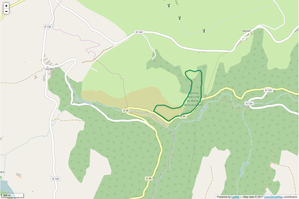
Périmètre de la RNN du rocher de la Jacquette.
La réserve naturelle nationale du rocher de la Jaquette ou de la Jacquette est une réserve naturelle nationale située en Auvergne. Classée en 1976, elle occupe une surface de 36,15 hectares au sein du Parc naturel régional des Volcans d'Auvergne et protège un site remarquable pour sa faune entomologique.